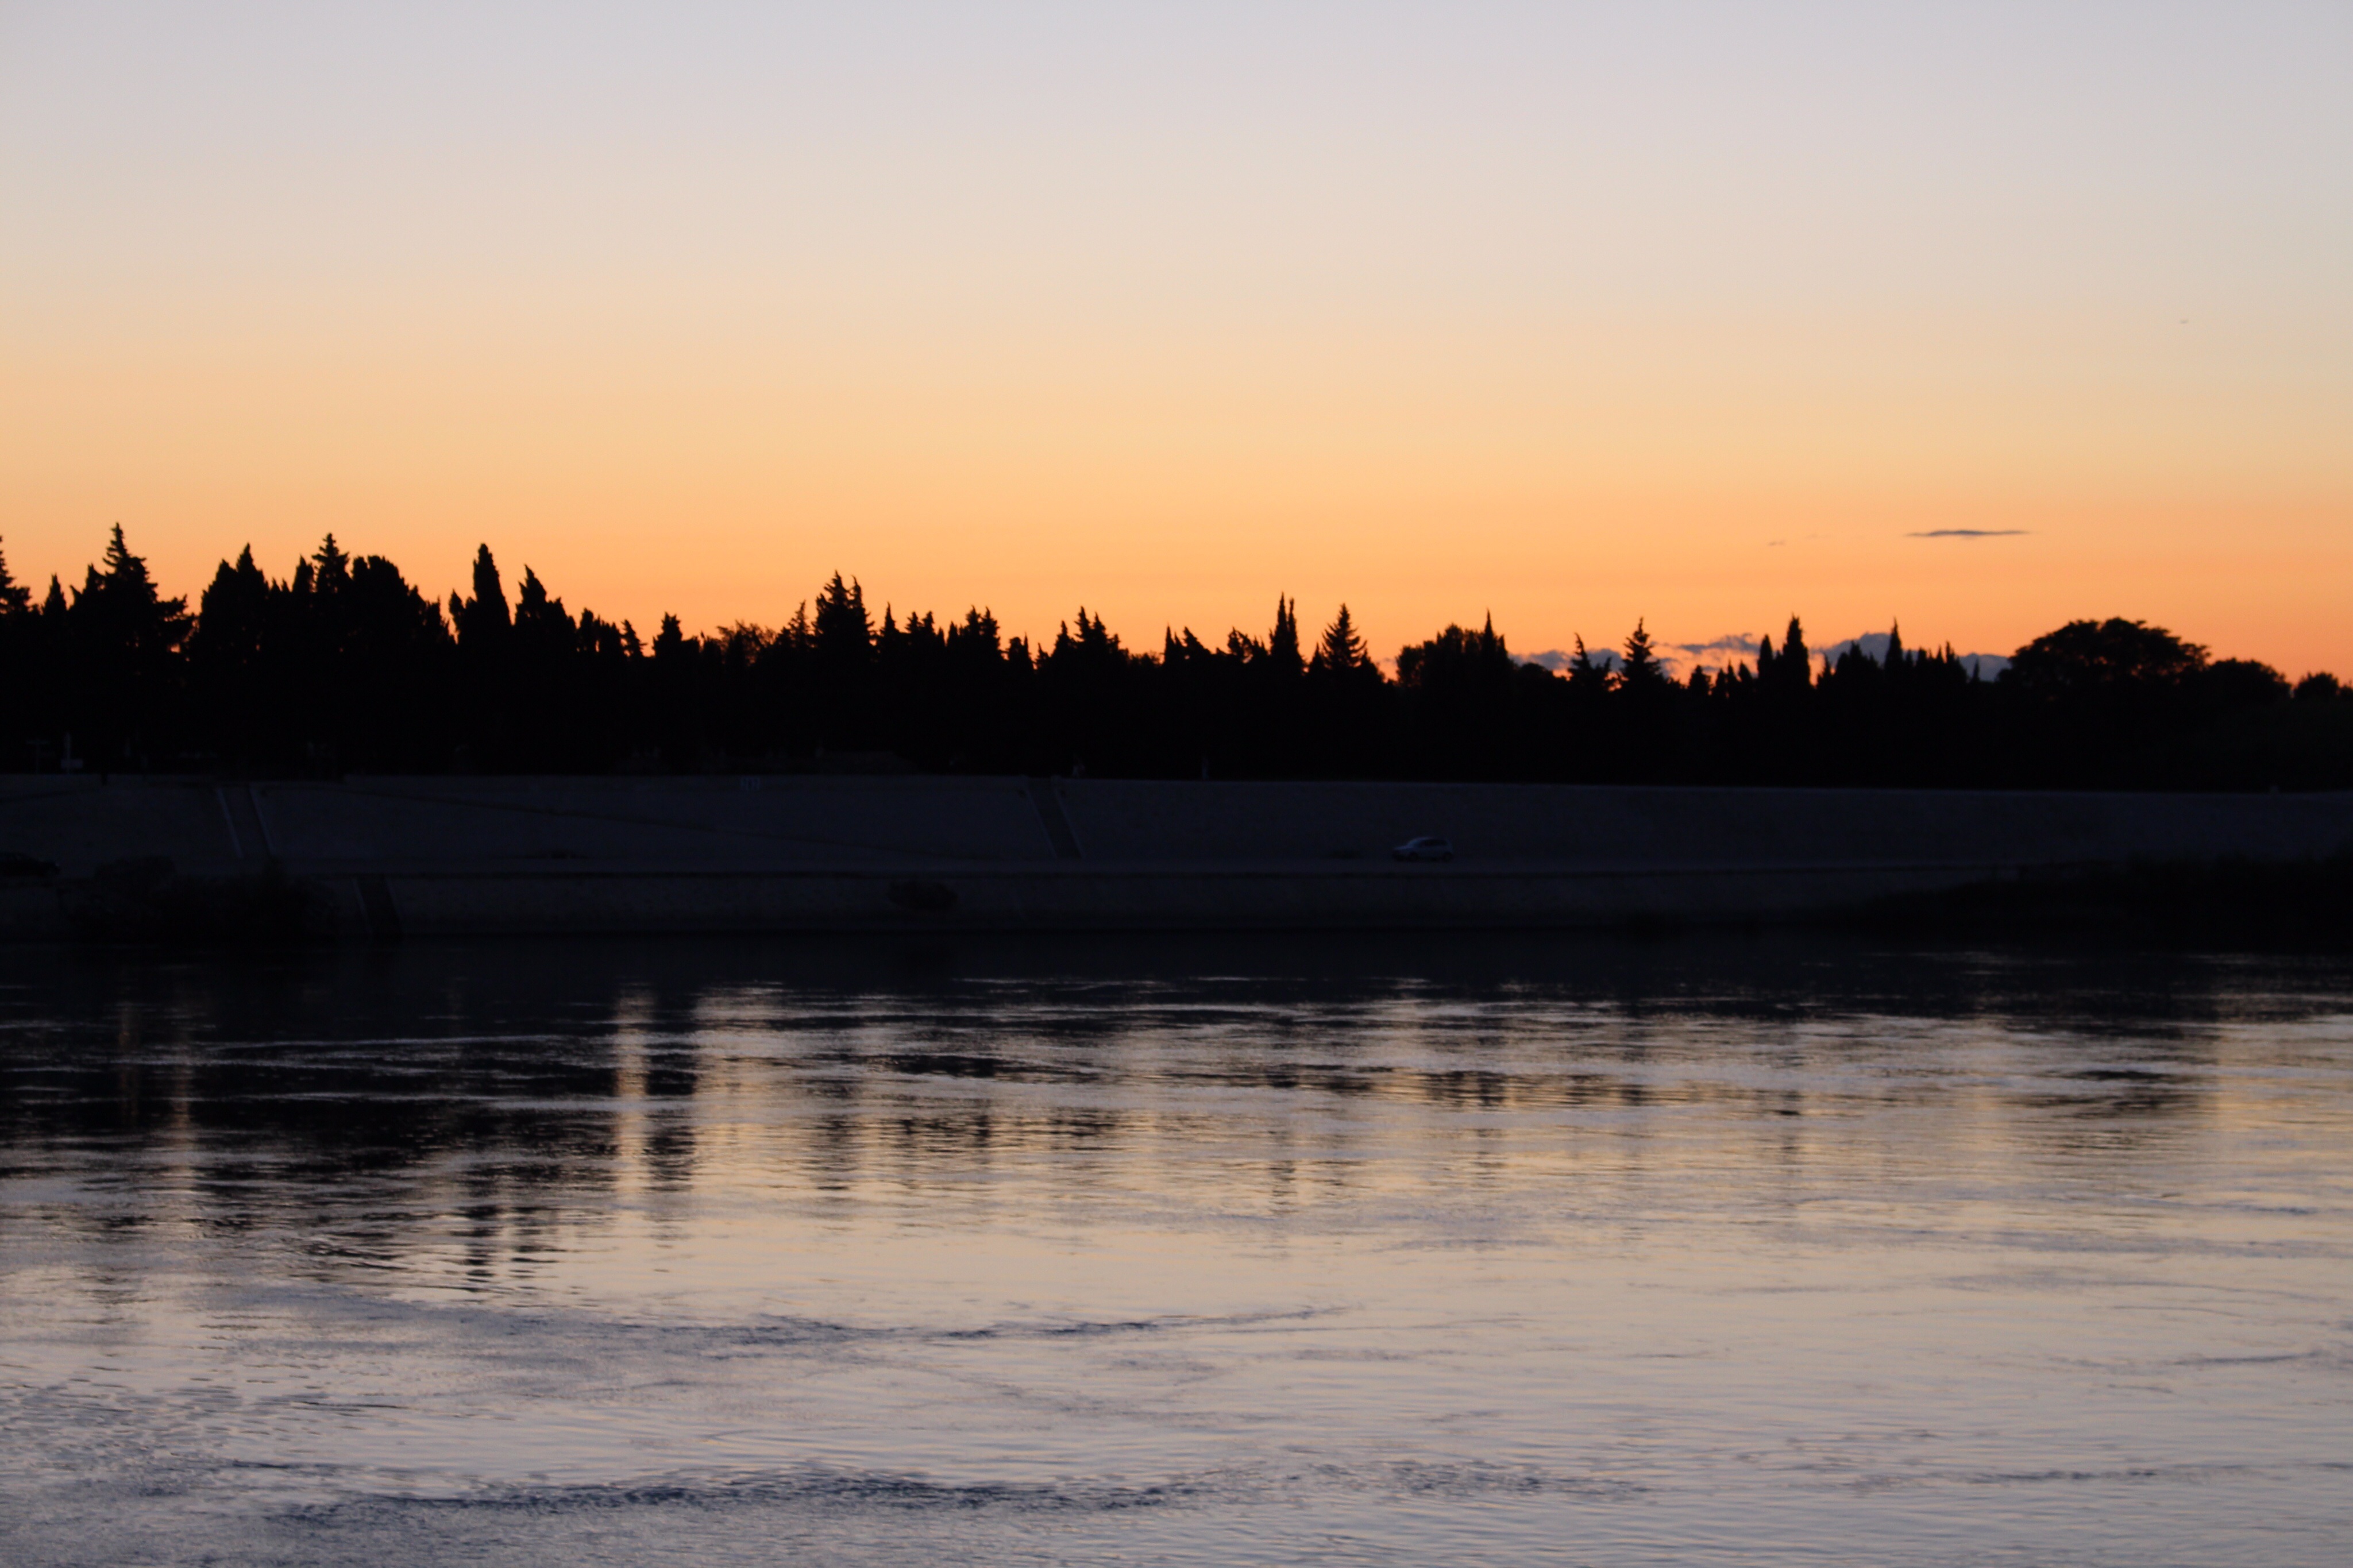
landscape, sea, water, nature, horizon, silhouette, cloud, sky, sun, sunrise, sunset, sunlight, morning, lake, dawn, river, summer, dusk, evening, twilight, reflection, romantic, sunny, mood, afterglow, evening sky, atmospheric phenomenon